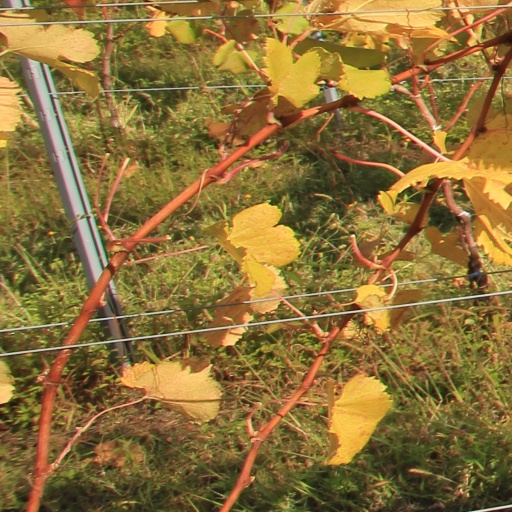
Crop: grape